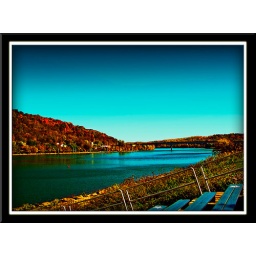
Nope it's not moon river..just good ole Mon...The seats in fore groundare part of the out door stage